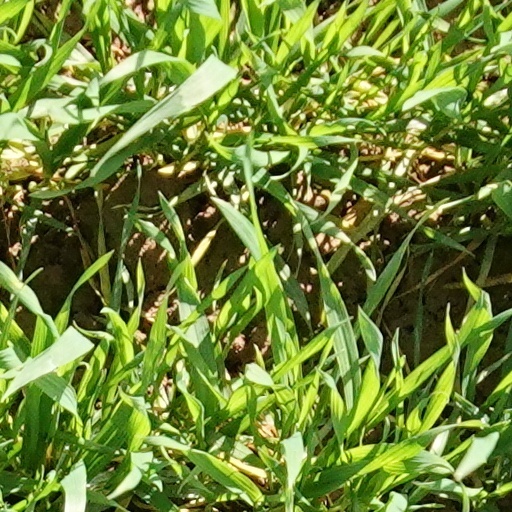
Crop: wheat